Brigg railway station

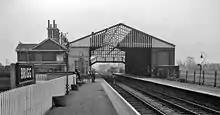
The station in 1961

It was built by the Great Grimsby and Sheffield Junction Railway (GG&SJR) and opened on 1 November 1848. The GG&SJR subsequently became part of the Manchester, Sheffield and Lincolnshire Railway main line between Grimsby and Manchester Piccadilly.